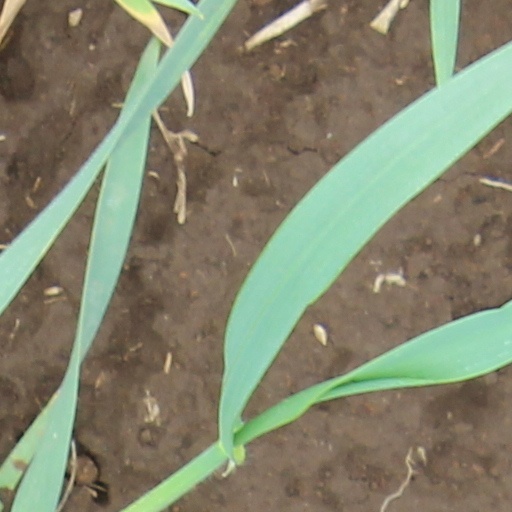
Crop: wheat